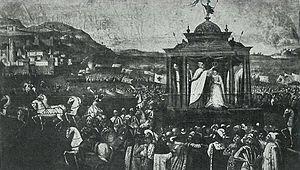
1606 est une année commune commençant un dimanche.